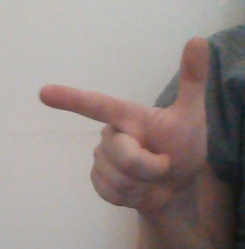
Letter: yaa